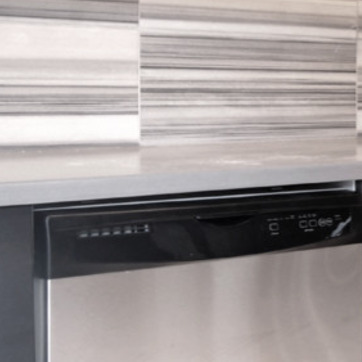
Material: polishedstone